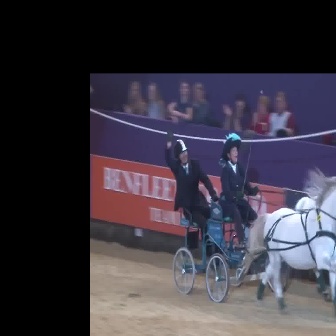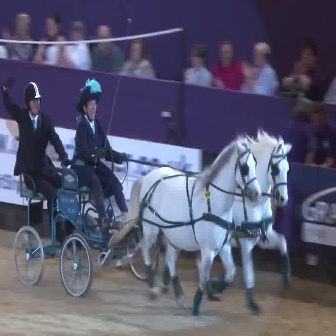
  Please identify the target specified by the bounding box [172,187,287,302] in the first image and locate it in the second image. Return the coordinates in [x_min,y_min,x_max,y_max] format.
Answer: [12,150,159,297]